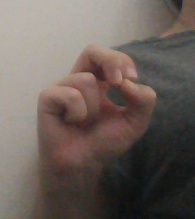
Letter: gaaf